Trinity Cemetery

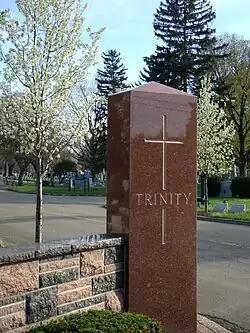
West Lake Road entrance to the cemetery

Trinity Cemetery was founded on Trinity Sunday (June 20) in 1869 as the first cemetery of the Roman Catholic Diocese of Erie. It is located on West Lake Road in Erie, Pennsylvania. The parish cemeteries of Holy Trinity and St. Stanislaus were incorporated into Trinity Cemetery.